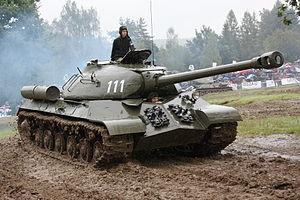
Le char lourd est un type de char d'assaut. Il regroupe l'ensemble des chars dépassant une certaine masse, variable selon le pays constructeur et selon les époques. Il se définit par opposition aux autres types de char et au rôle qui lui est attribué.